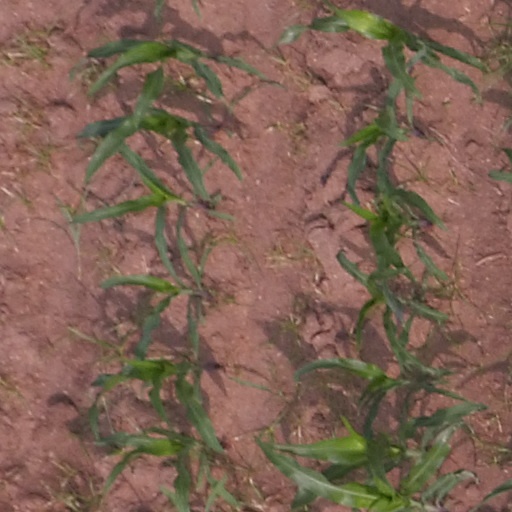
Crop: maize; corn